Dig Dug II

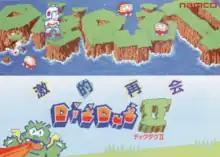
Arcade flyer

is an action arcade video game developed and published in Japan by Namco in 1985. It is a sequel to 1982's "Dig Dug". Pookas and fire-breathing Fygars return as the enemies, but the side view tunneling of the original is replaced with an overhead view of an island maze.